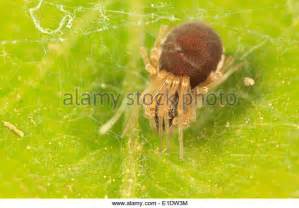
Label: spider